Minnekhada Regional Park

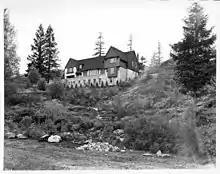
Eric Hamber's ranch/lodge

The first person to put the land to mass use was Eric Hamber. Hamber’s plan for Minnekhada Farm was to continue the horse breeding operation, as well as hay and oats, but to his surprise, his wife, Aldyen, convinced him to turn the farm into a real and functioning farm, completed with livestock and vegetables to grow. This change caused a new growth in buildings, with new stables and barns being built. In terms of hunting, Minnekhada was utilized for its land, in hunting and horse riding ways by Hamber and his acquaintances. The marsh was the main target for hunting, as the mass abundance of buckwheat was suitable for luring ducks to the area.